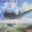
Label: airplane